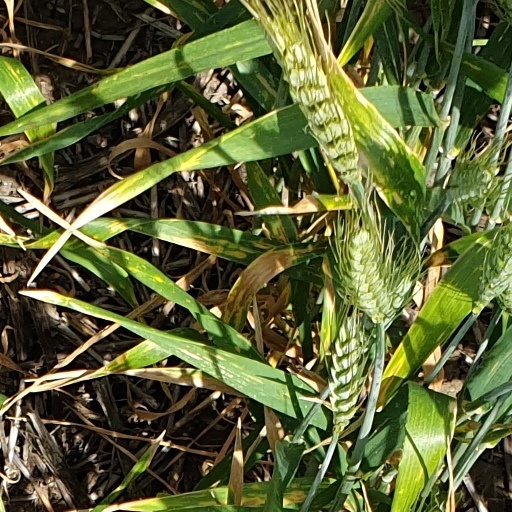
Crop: wheat